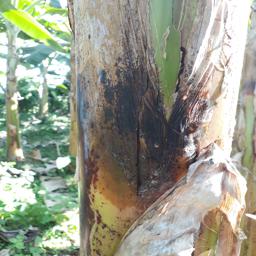
Label: PSEUDOSTEM WEEVIL